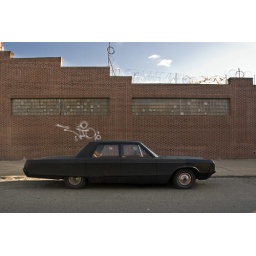
Big Vintage car on a street in Long Island City, Queens, New York